Kokkedal

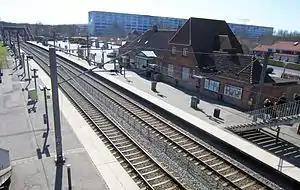
Kokkedal station

Kokkedal is the municipal seat of Fredensborg Municipality and a northern settlement in the urban area of Hørsholm, located on the coastline of northern Zealand, Denmark, between the two towns, Nivå and Hørsholm, 30 km north of Copenhagen. The settlement is connected with the Oresundtrain towards Helsingør to the north and Copenhagen to the south, with extensions to Malmö and other major cities in southern Sweden.